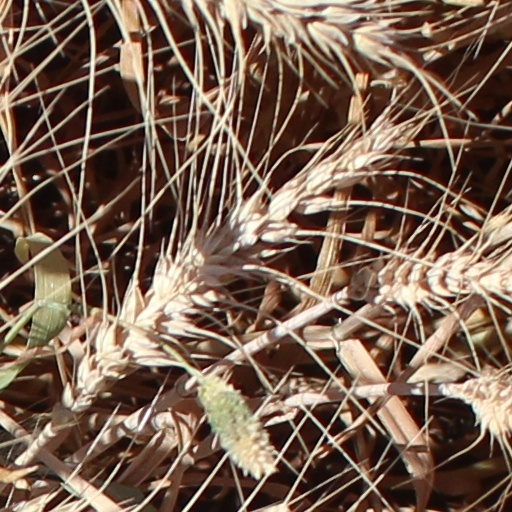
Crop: wheat